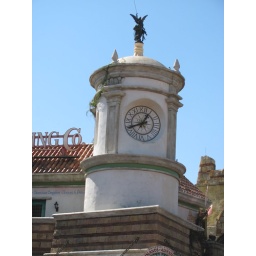
clock tower in universal studios